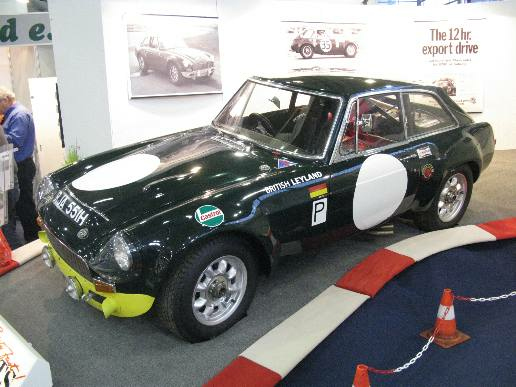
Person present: No